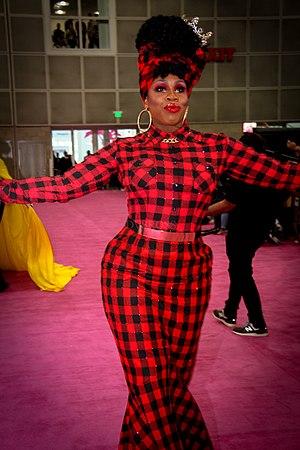
Kevin Bertin, né le 19 février 1990, plus connu sous le nom de scène Monét X Change, est une personnalité télévisée et drag queen américaine. Elle est principalement connue pour avoir participé à la dixième saison de RuPaul's Drag Race, se plaçant à la sixième place et gagnant le titre de Miss Congeniality.